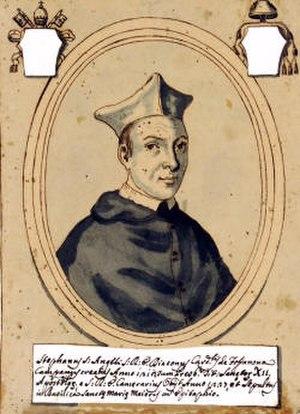
Stefano di Ceccano est un cardinal italien du XIIIᵉ siècle. Il est membre de l'ordre des cisterciens. D'autres cardinaux de sa famille sont Gregorio Gaetani, Giordano di Ceccano, O.Cist., Teobaldo di Ceccano, O.Cist. et Annibaldo di Ceccano.